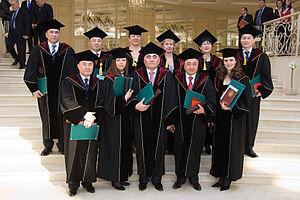
L'université Alma est un établissement d'enseignement supérieur situé à Almaty au Kazakhstan.